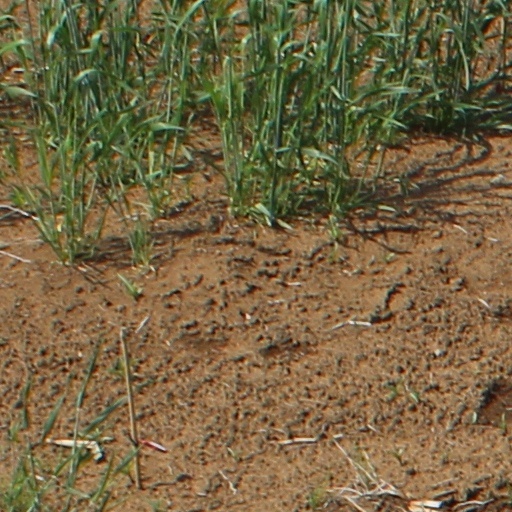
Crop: wheat